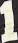
Number: 1